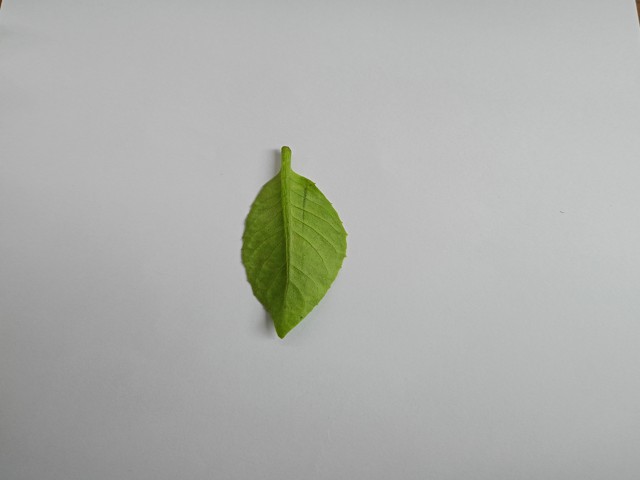
Plant: gainura